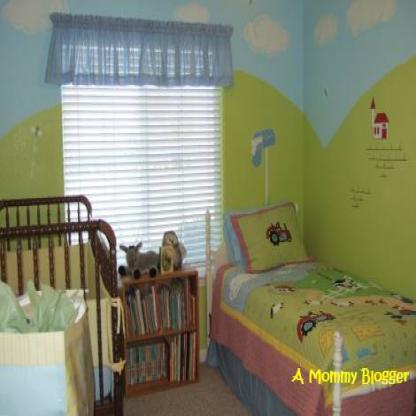
Scene: Indoor